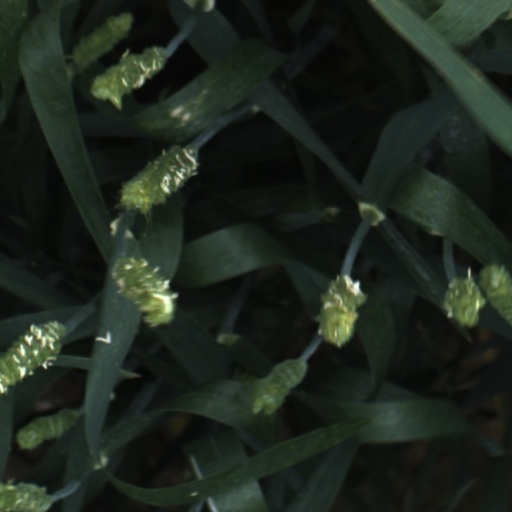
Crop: wheat